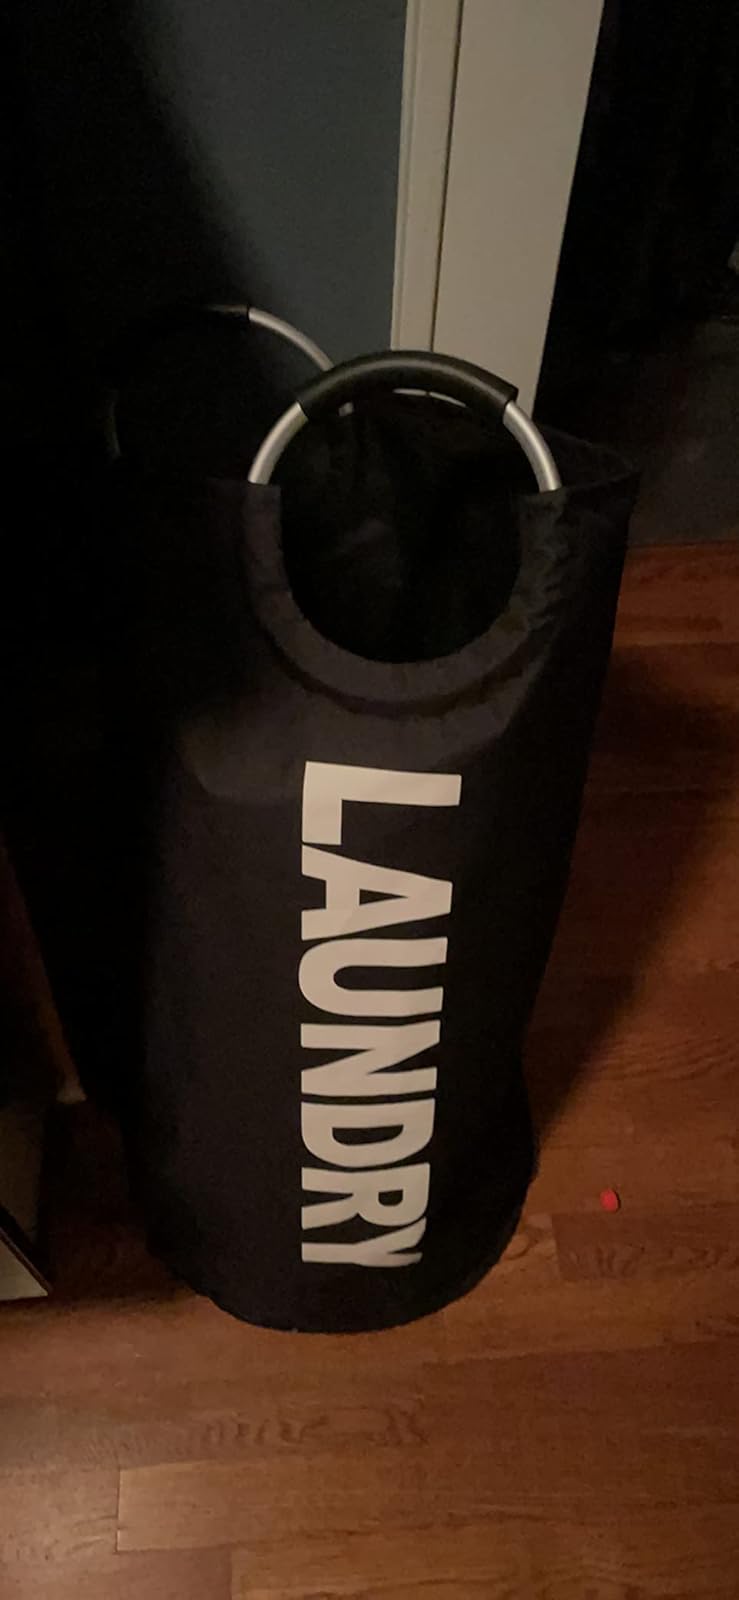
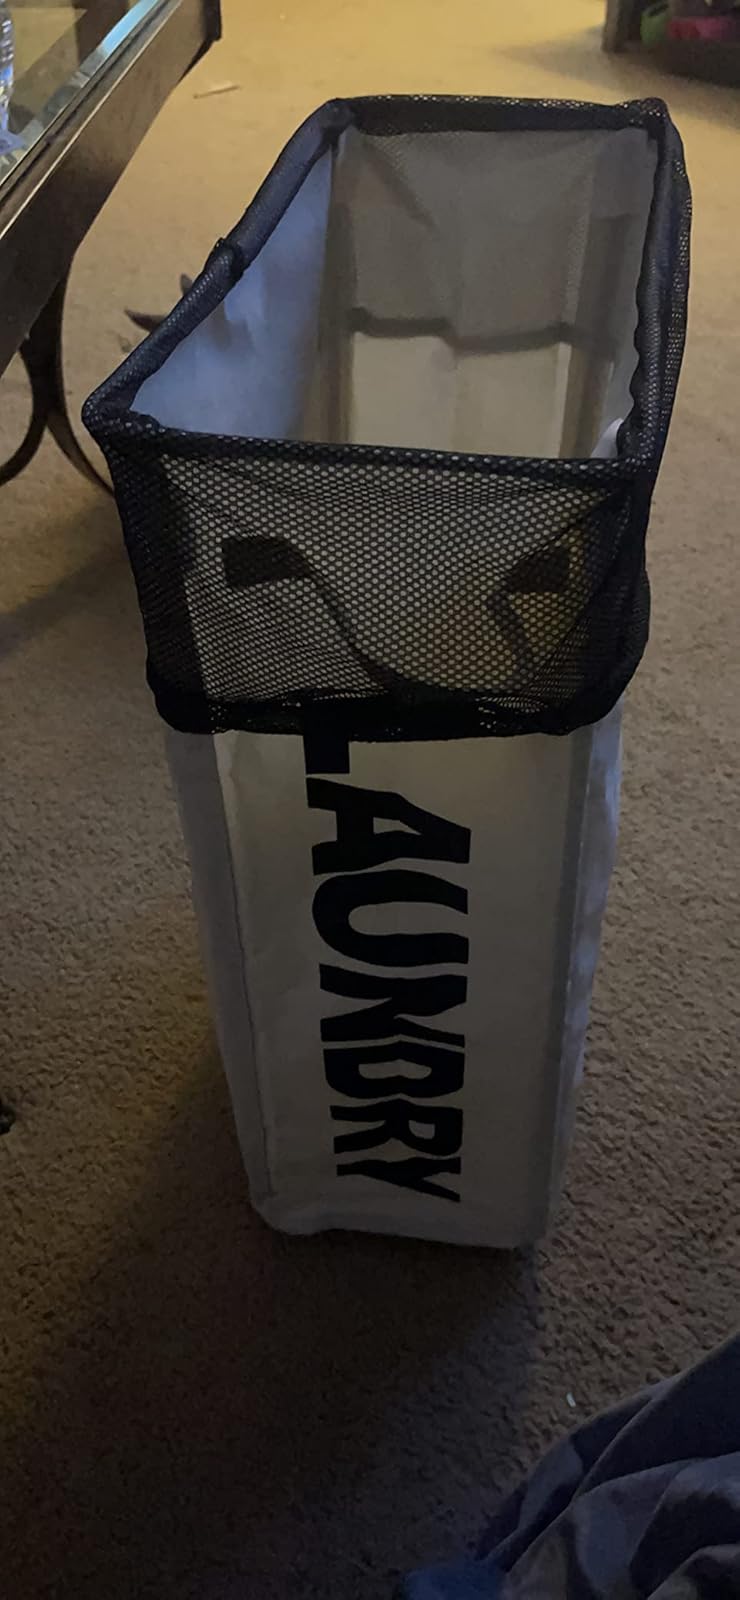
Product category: items_hamper
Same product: no